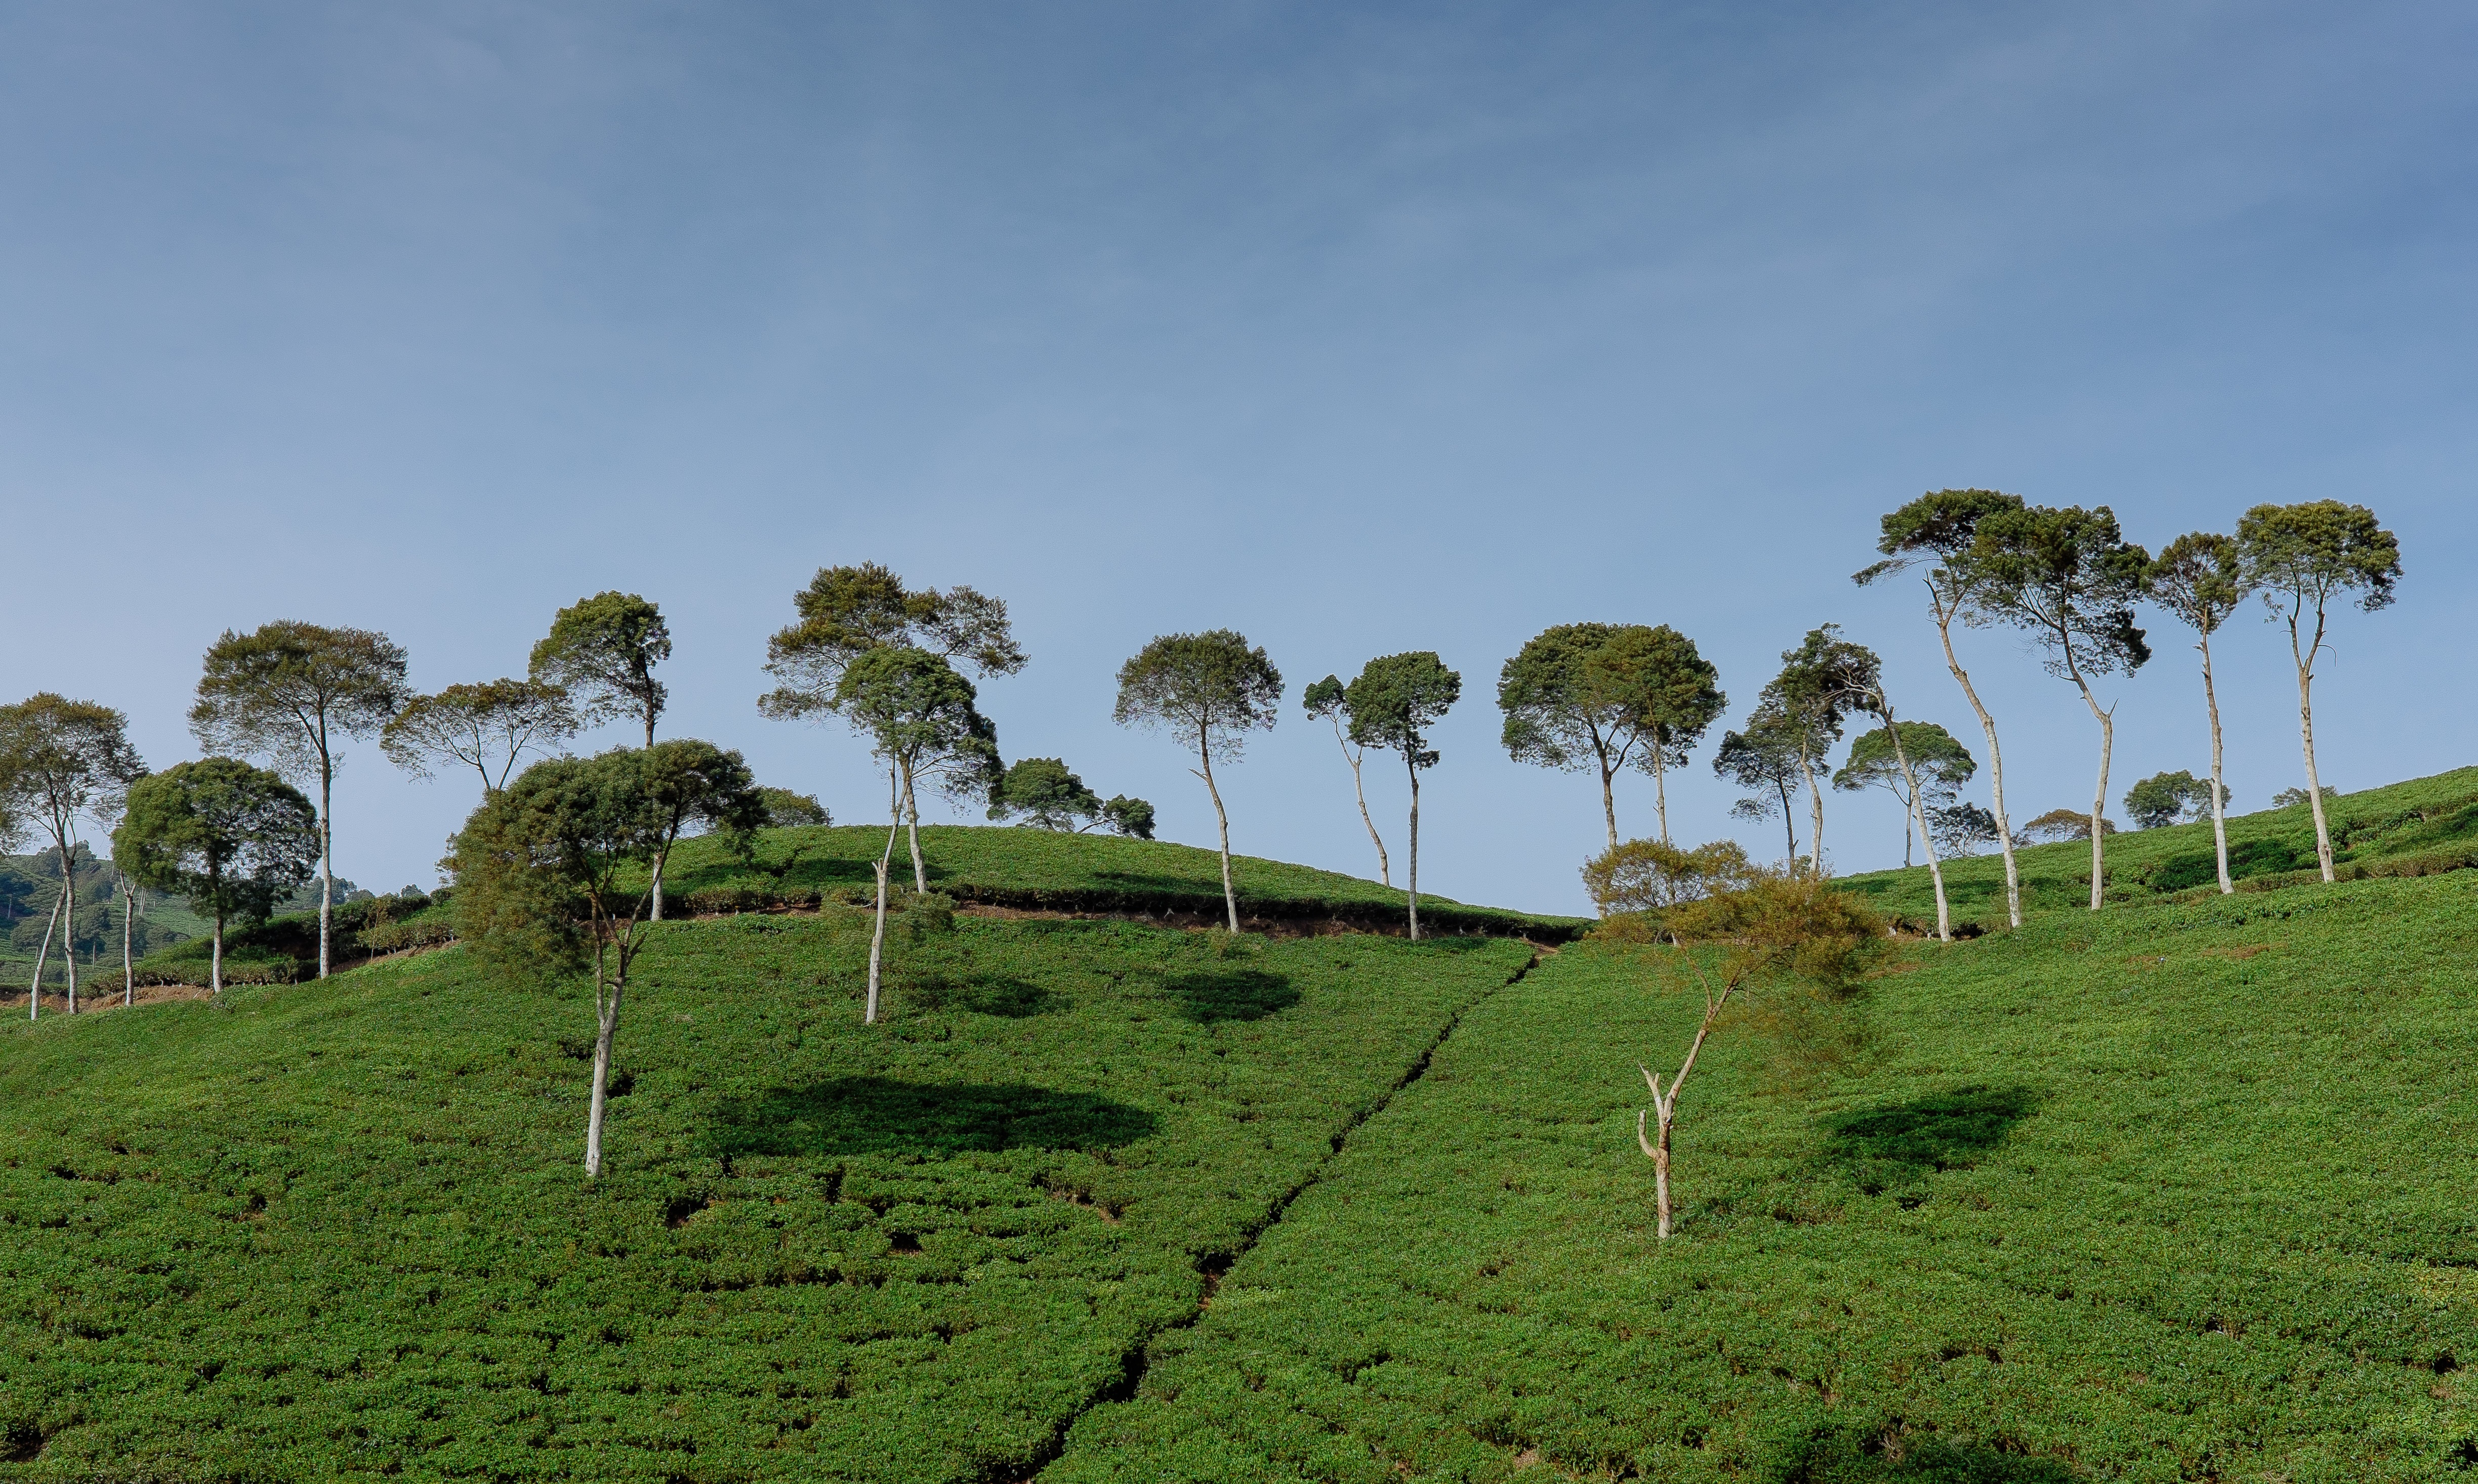
tree, plant, field, farm, hill, flower, slope, crop, tranquil, calm, hillside, soil, agriculture, savanna, plain, plantation, ecosystem, rural area, paddy field, woody plant, arecales, palm family